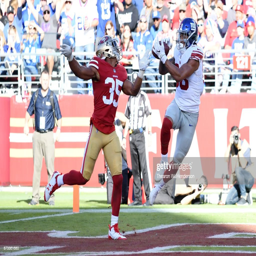
person # catches a-yard touchdown against sports team during their game .